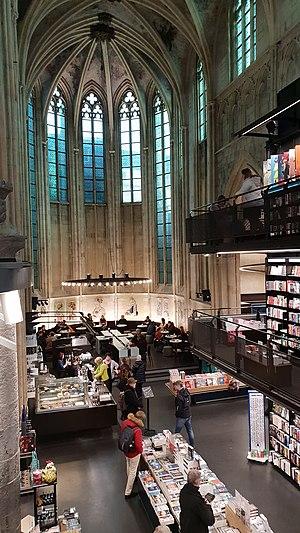
L'intérieur de l'église des Dominicains, reconvertie en librairie (Maastricht, Pays-Bas)